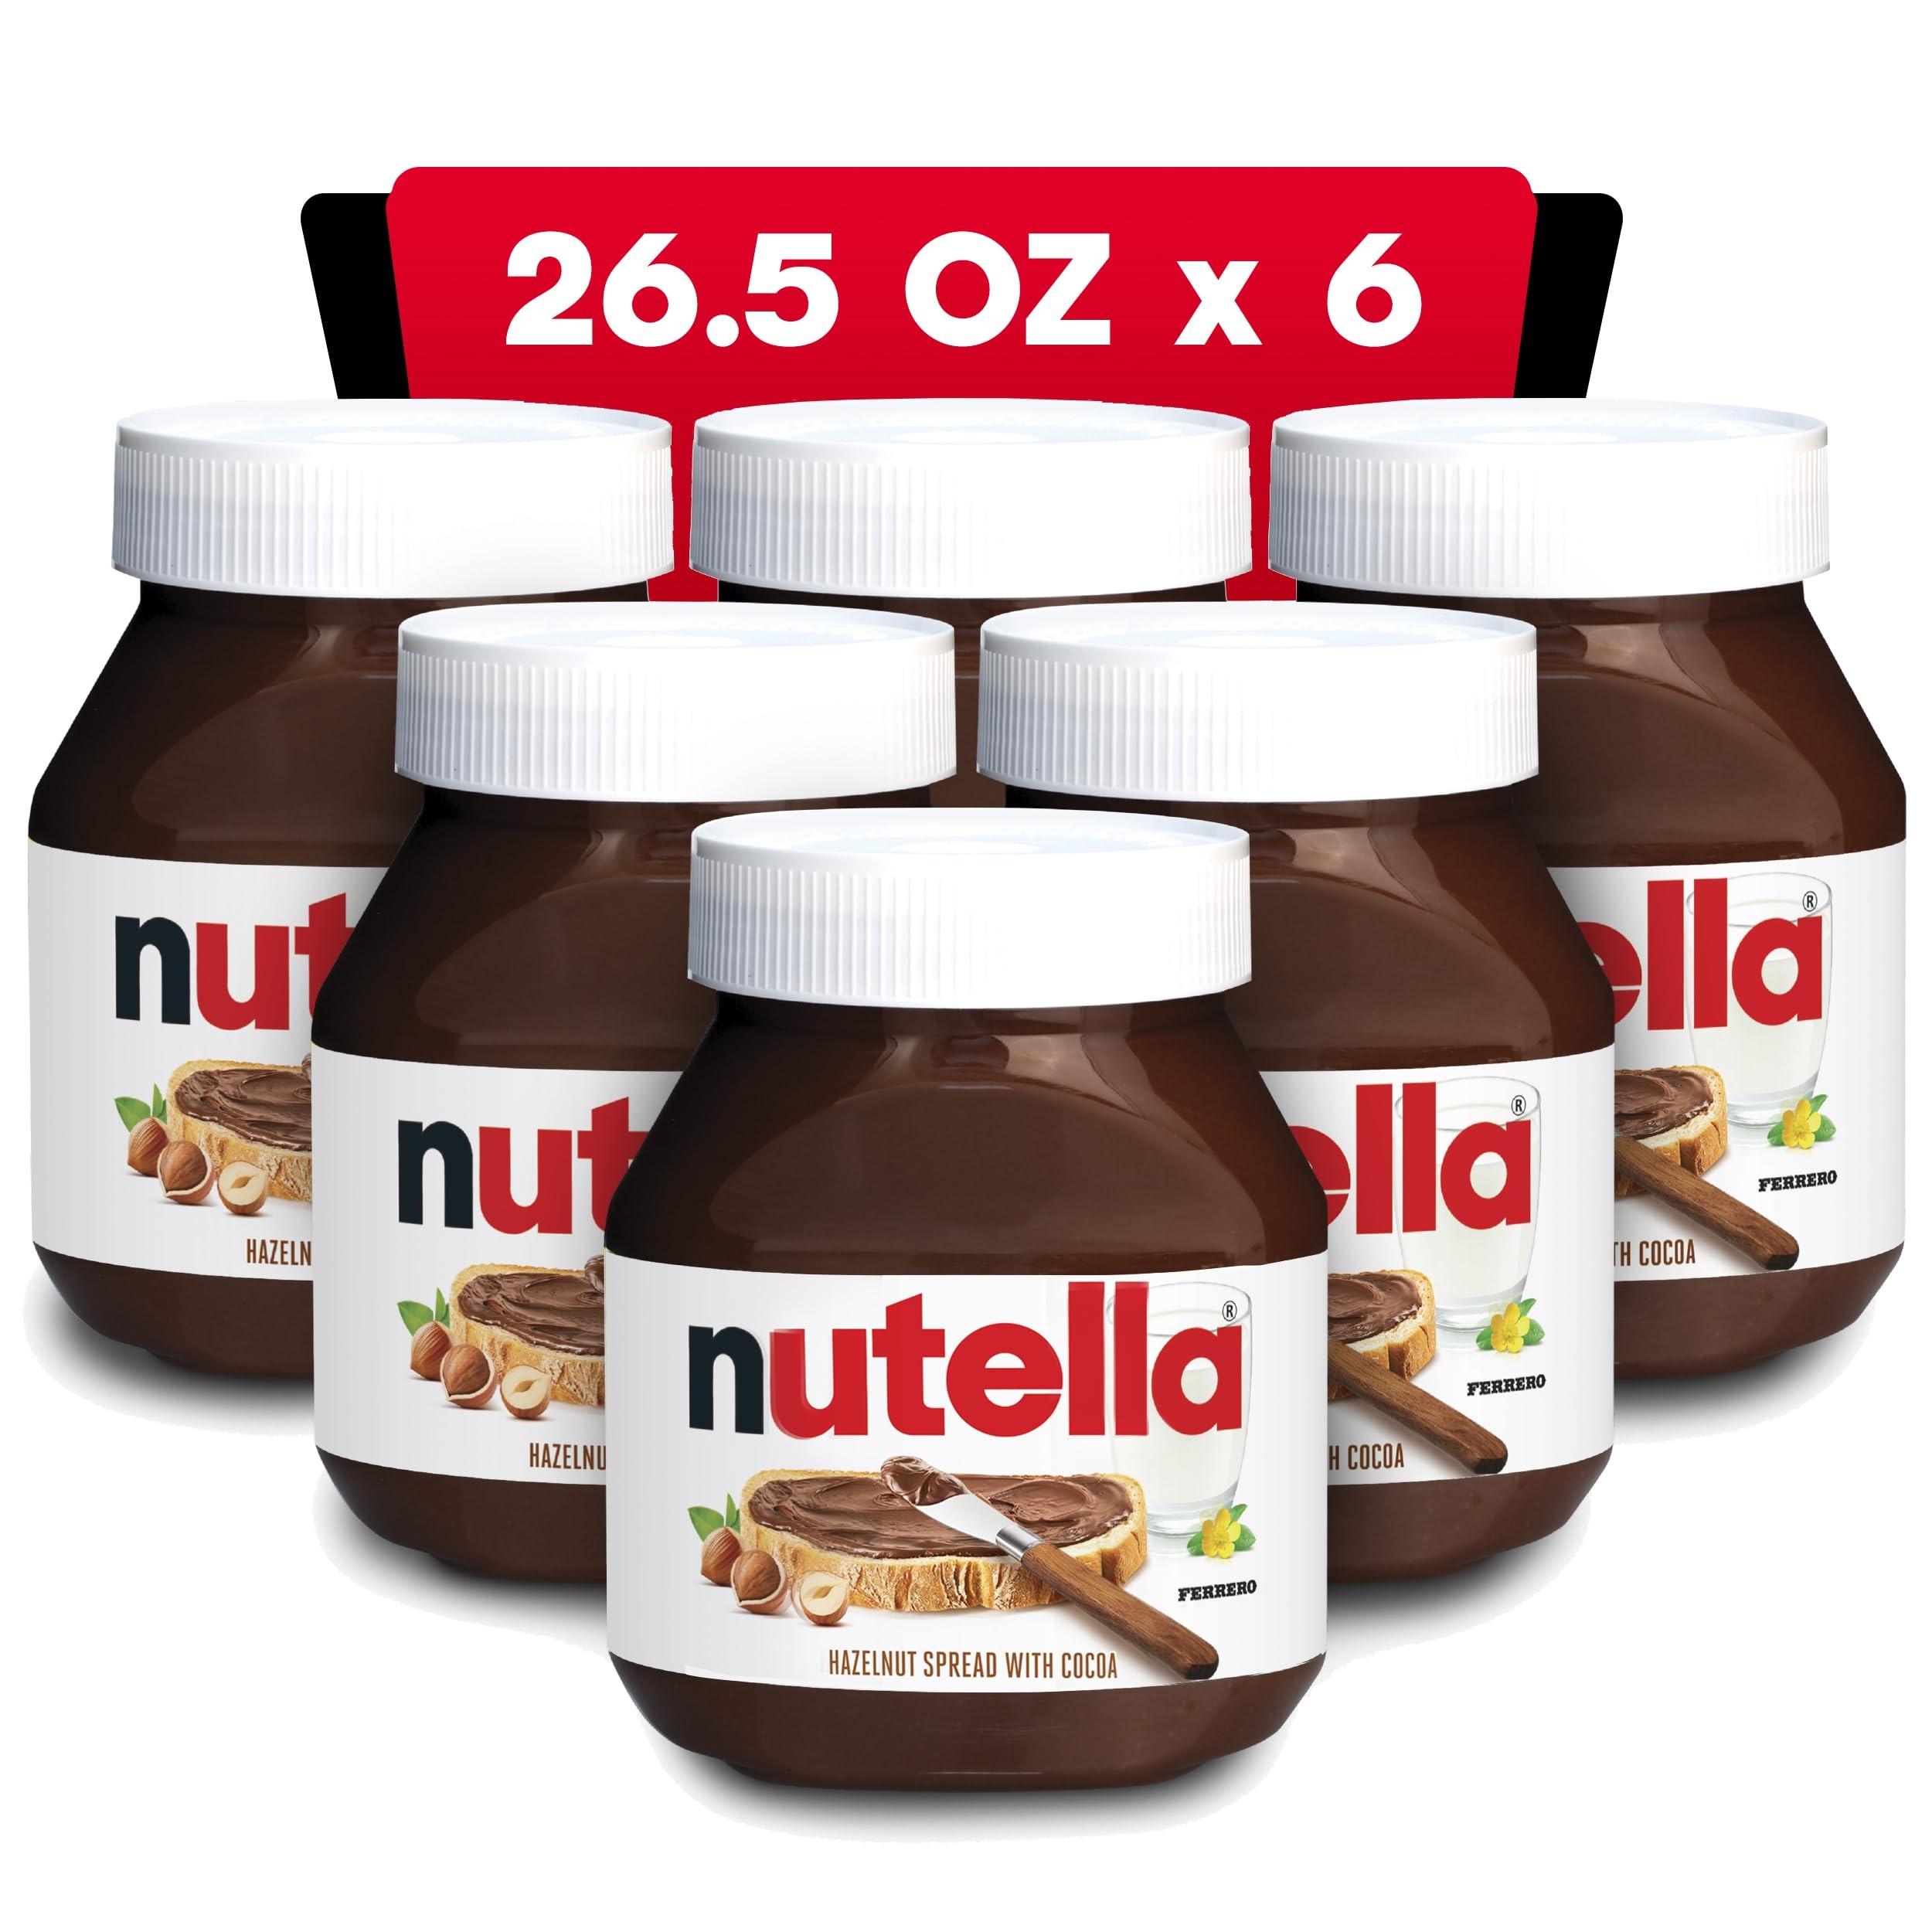
Item Name: Nutella Hazelnut Spread With Cocoa For Breakfast, Bulk 6 Pack, 26.5 Oz Per Jar
Bullet Point 1: NUTELLA HAZELNUT SPREAD: Discover the Original Hazelnut Spread that's a classic around the world and spread a Nutella smile with the perfect breakfast spread. Start the day with a 26.5-ounce jar of Nutella from this bulk 6- pack
Bullet Point 2: DISCOVER DELICIOUSNESS: Each jar of Nutella contains the irresistibly creamy taste of the hazelnut spread with cocoa that you know and love
Bullet Point 3: WAKE UP TO WOW: Wake up to the Nutella spread that puts a delectable experience on your plate—with the perfect breakfast or brunch topping for pancakes, waffles and bread
Bullet Point 4: MADE FOR BAKING: Baking with Nutella opens up a world of delicious possibilities with this rich, creamy spread. From a savory ingredient to an irresistible topping, adding Nutella can make your cupcakes, muffins, cookies and recipes more irresistible
Bullet Point 5: INSPIRATIONAL RECIPES: Discover delicious recipes and make even the most ordinary mornings feel extraordinary. Transform pancakes, waffles, toast, crêpes, tortillas, fruit and more into something special
Bullet Point 6: WAYS TO SHARE: Nutella lets you share in special moments together with a variety of packaging sizes, so no matter if you need a little, a lot, or just want it on the go, there's a Nutella for you
Value: 159.0
Unit: Ounce

Price: 11.435